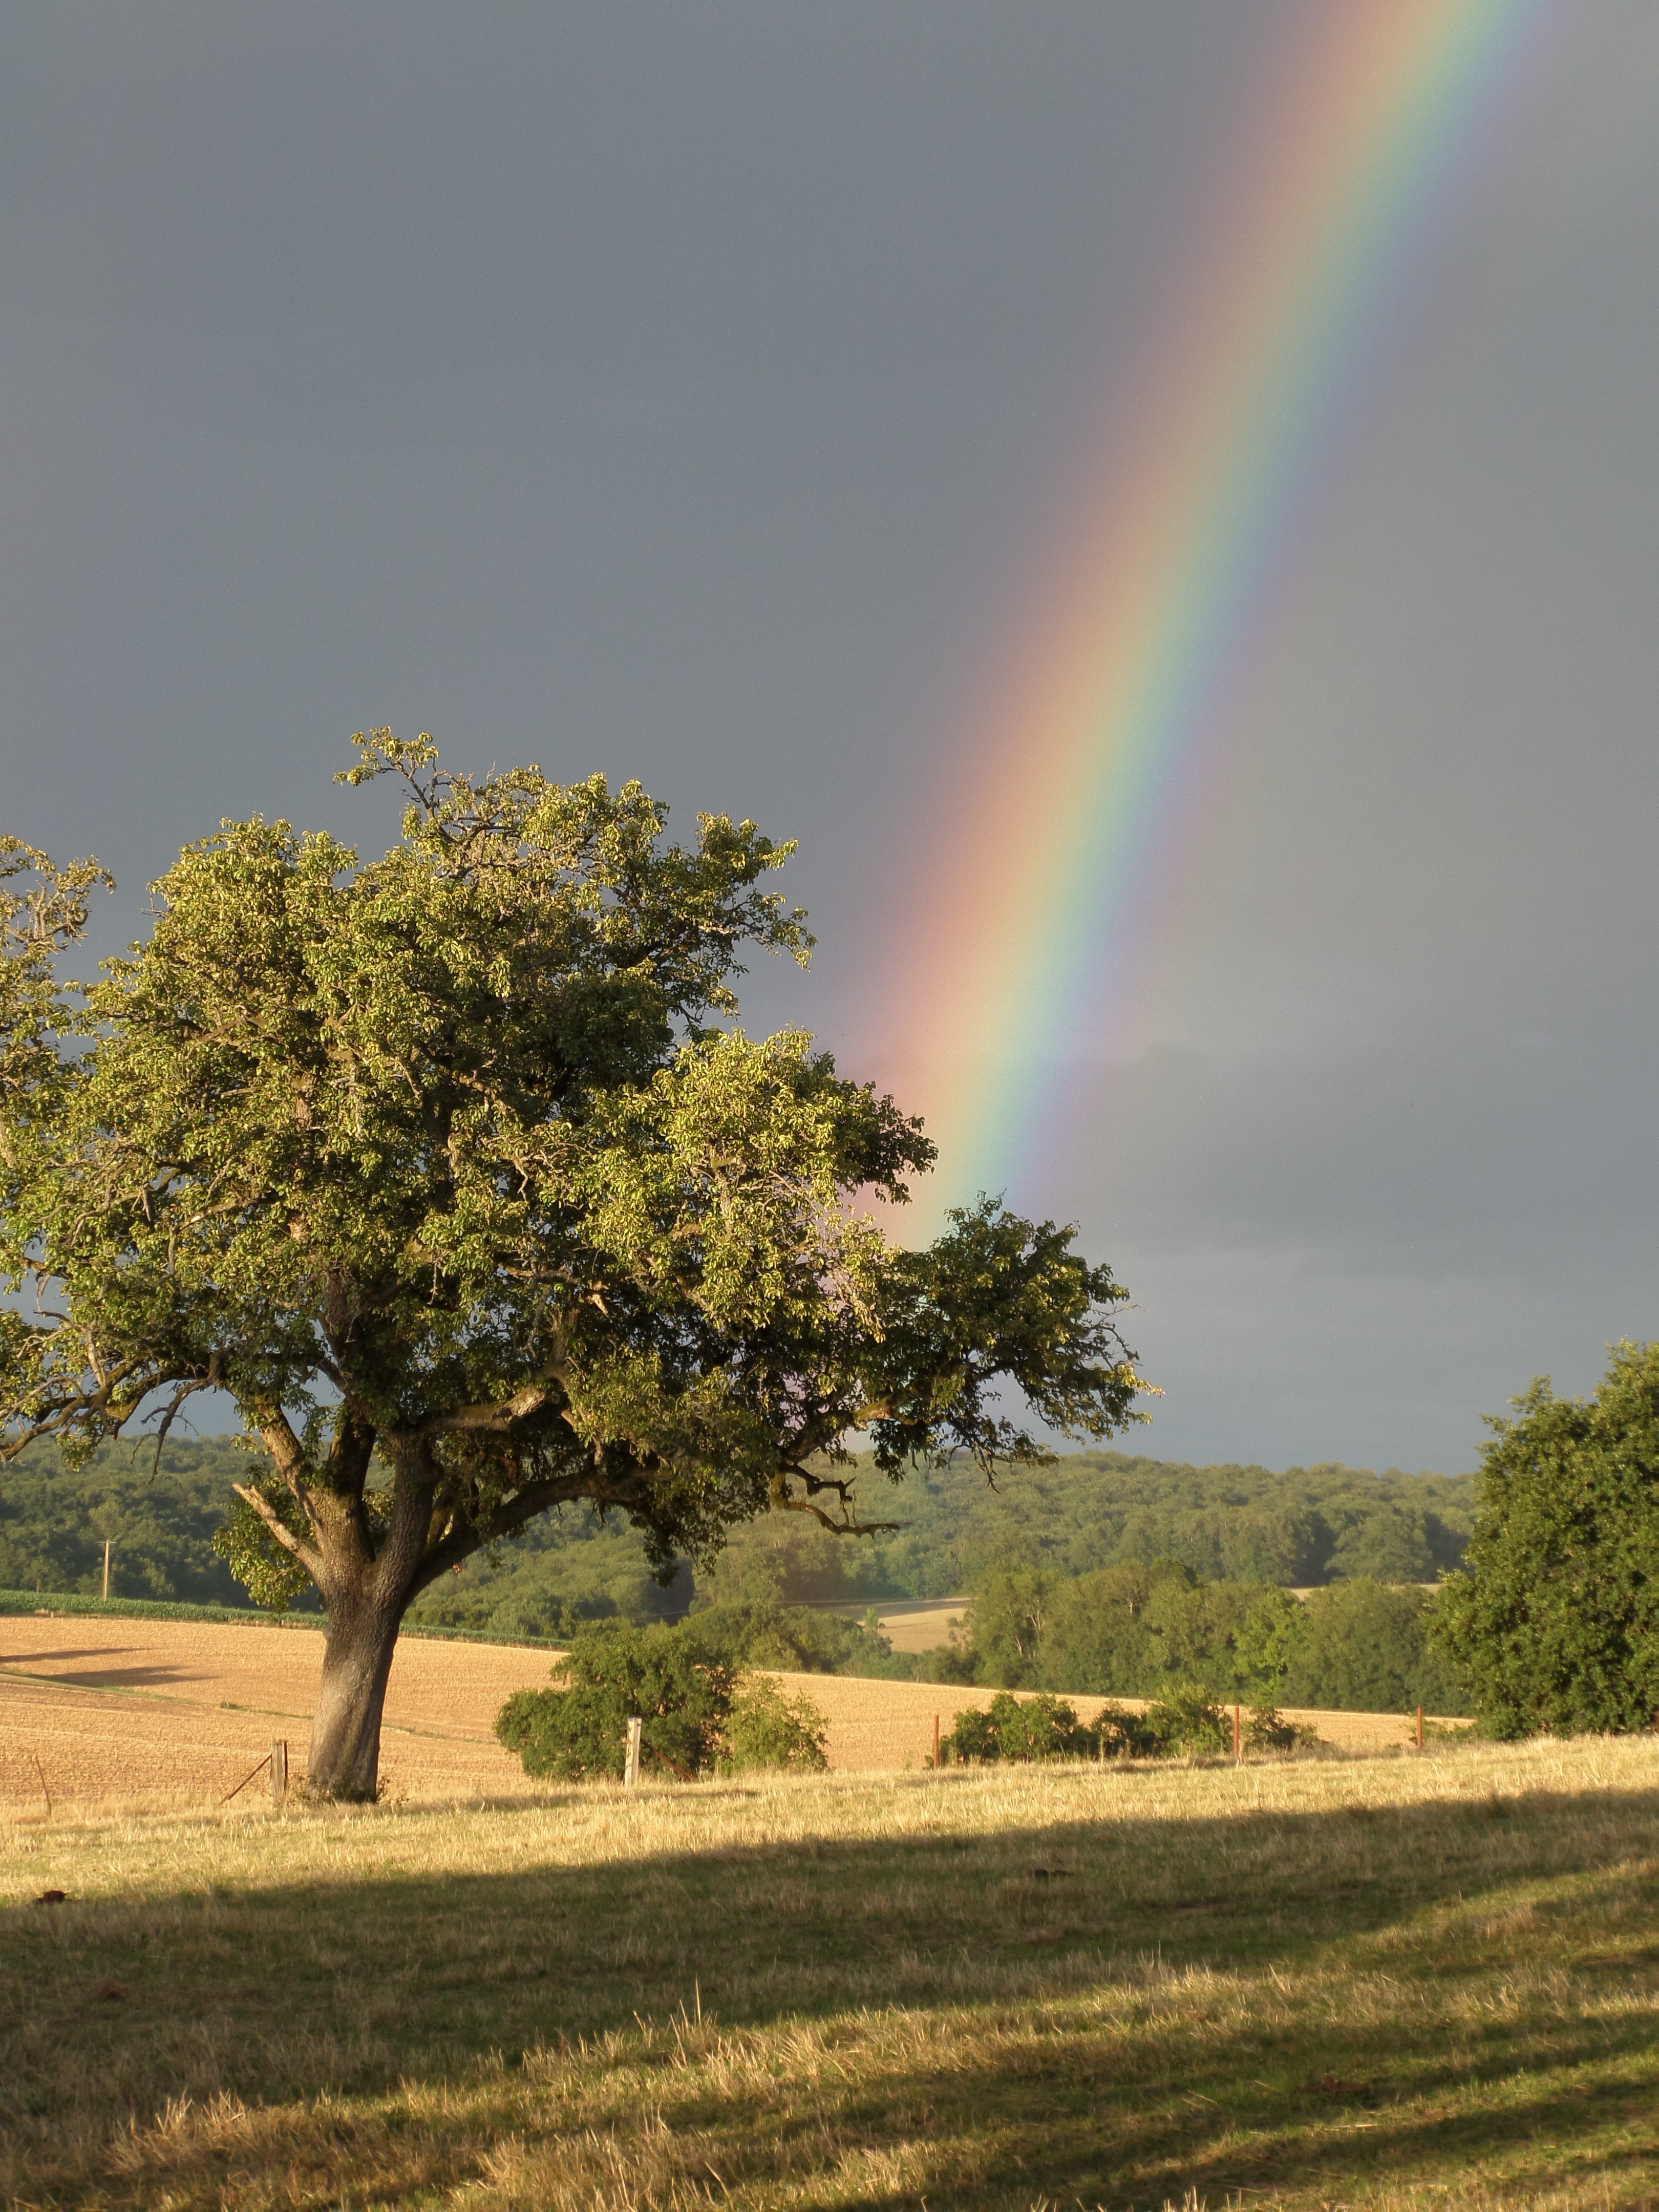
landscape, tree, nature, grass, cloud, plant, sky, field, meadow, sunlight, colorful, plain, rainbow, colors, rural area, meteorological phenomenon, atmosphere of earth, woody plant